Kawamoto Kōmin

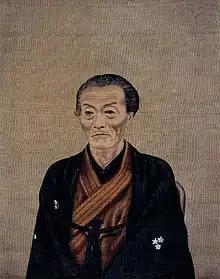
Kawamoto Kōmin

He published various publications on science and technology such as . Based on his specialized knowledge, he test-manufactured sugar, matches, and daguerreotype, which contributed to the development of technology in Japan. He is assumed to have brewed beer for the first time in Japan. He is also noted as the first person to have used the Sino-Xenic term for chemistry now standard for Japanese and other influenced Eastern languages.